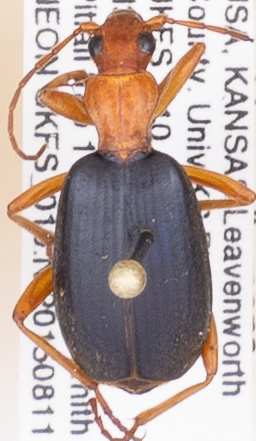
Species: Brachinus alternans
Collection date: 2015-08-11
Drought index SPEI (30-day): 0.884
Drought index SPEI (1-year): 0.944
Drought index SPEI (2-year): -0.1